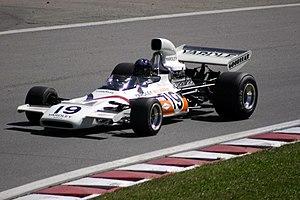
McLaren Racing, fondée en 1963 par Bruce McLaren sous le nom Bruce McLaren Motor Racing Ltd, est la branche de McLaren Group chargée de l'engagement en compétition des voitures de la marque automobile britannique McLaren. L'écurie démarre en Formule 1 en 1966 avec son créateur au volant, ce qui en fait aujourd'hui la plus ancienne équipe engagée en continu dans ce championnat après Ferrari.
Darnval Connew Racing Team, plus communément appelée Connew, est une éphémère écurie anglaise artisanale fondée en 1971 par Peter Connew. Cette écurie construit son propre châssis de Formule 1, la Connew PC1, destiné à être engagé en championnat du monde en 1972. Faute de moyens financiers et techniques, la PC1 ne prend qu'un seul départ en championnat du monde, à l'occasion du Grand Prix d'Autriche avec le pilote français François Migault à son volant. À l'issue de cette course où sa monoplace abandonne après une vingtaine de tours, Peter Connew renonce à poursuivre en championnat du monde et s'engage sur quelques épreuves hors-championnat du monde, sans succès. La monoplace est alors reconvertie en Formule 5000 mais le manque de résultats conduit l'écurie à fermer définitivement ses portes à la fin de l'année 1974.
La McLaren M19A, et son évolution M19C, est une monoplace de Formule 1 construite par McLaren Racing. Elle a participé à trois saisons de Formule 1, en 1971, 1972 et 1973.
Peter Revson est un pilote automobile américain, né le 27 février 1939 à New York, New York, et mort le 22 mars 1974 des suites d'un accident survenu lors d'une séance d'essais privés sur le circuit de Kyalami près de Johannesbourg, huit jours avant le Grand Prix d'Afrique du Sud.